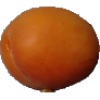
Label: Apricot 1